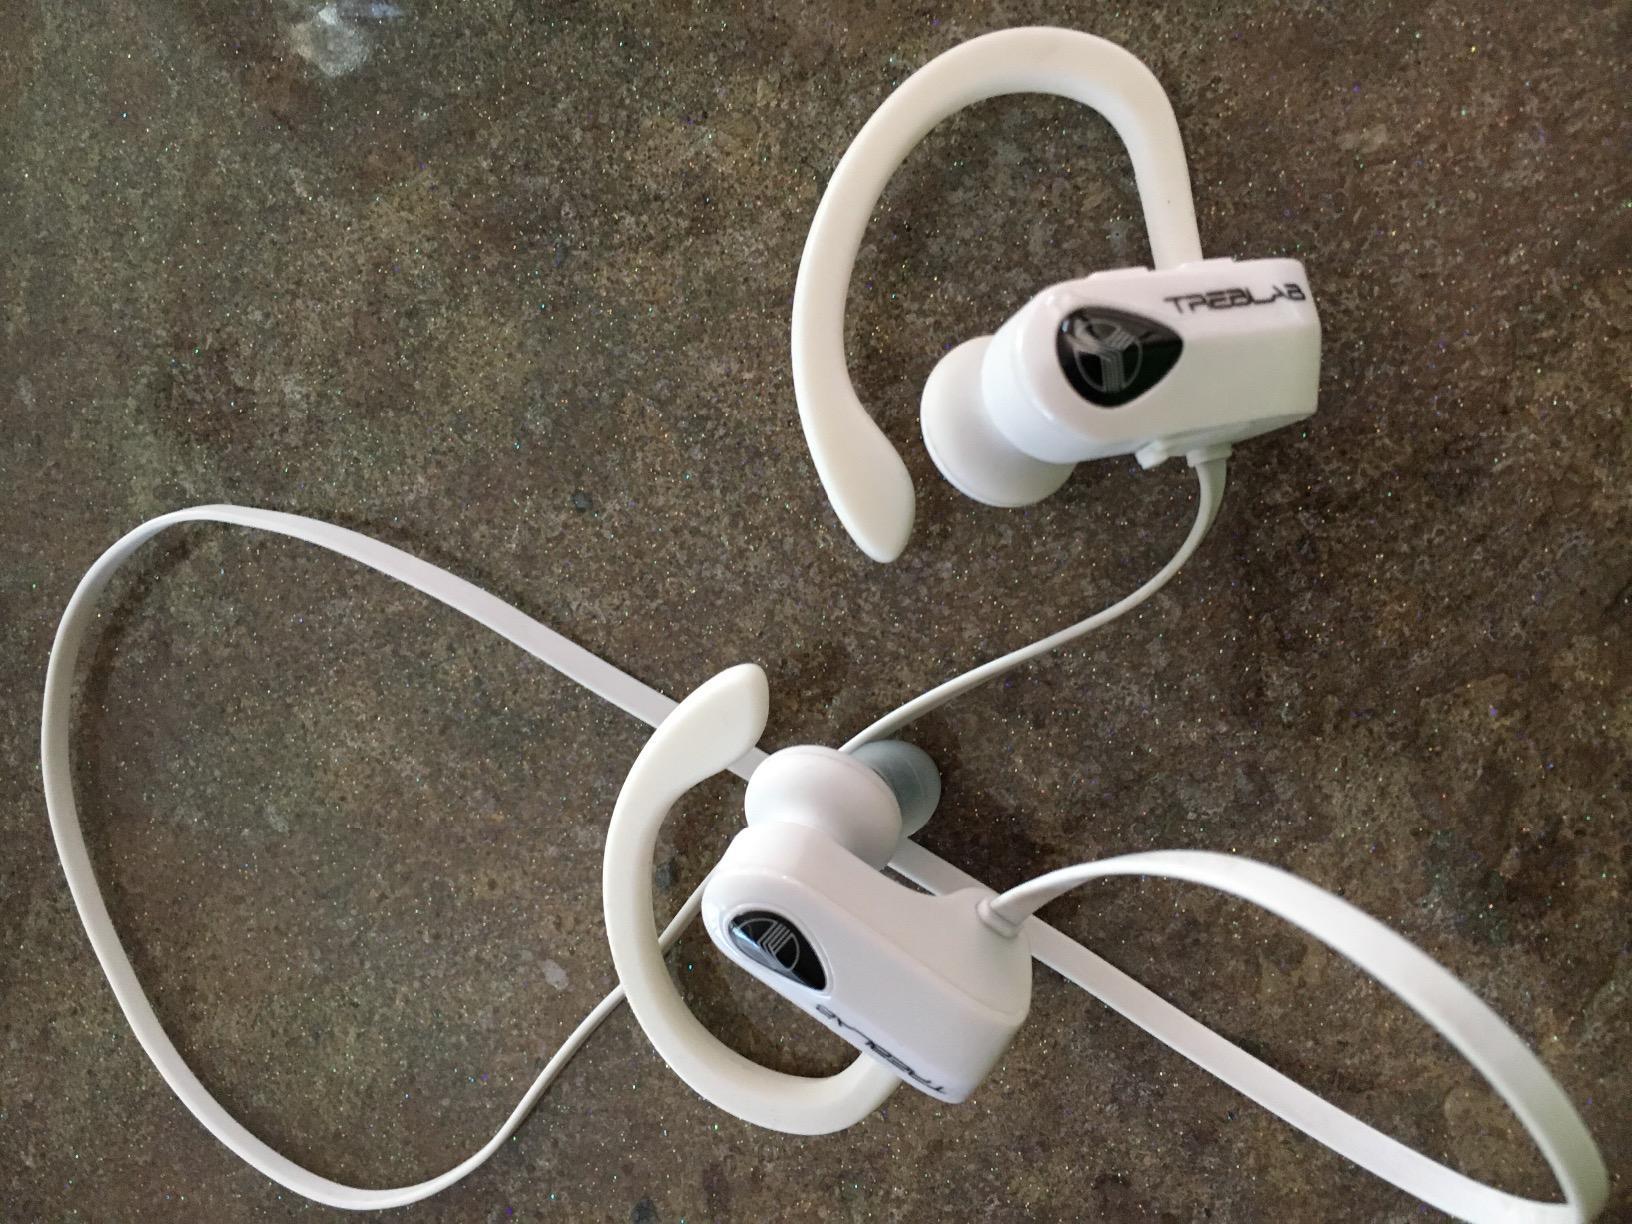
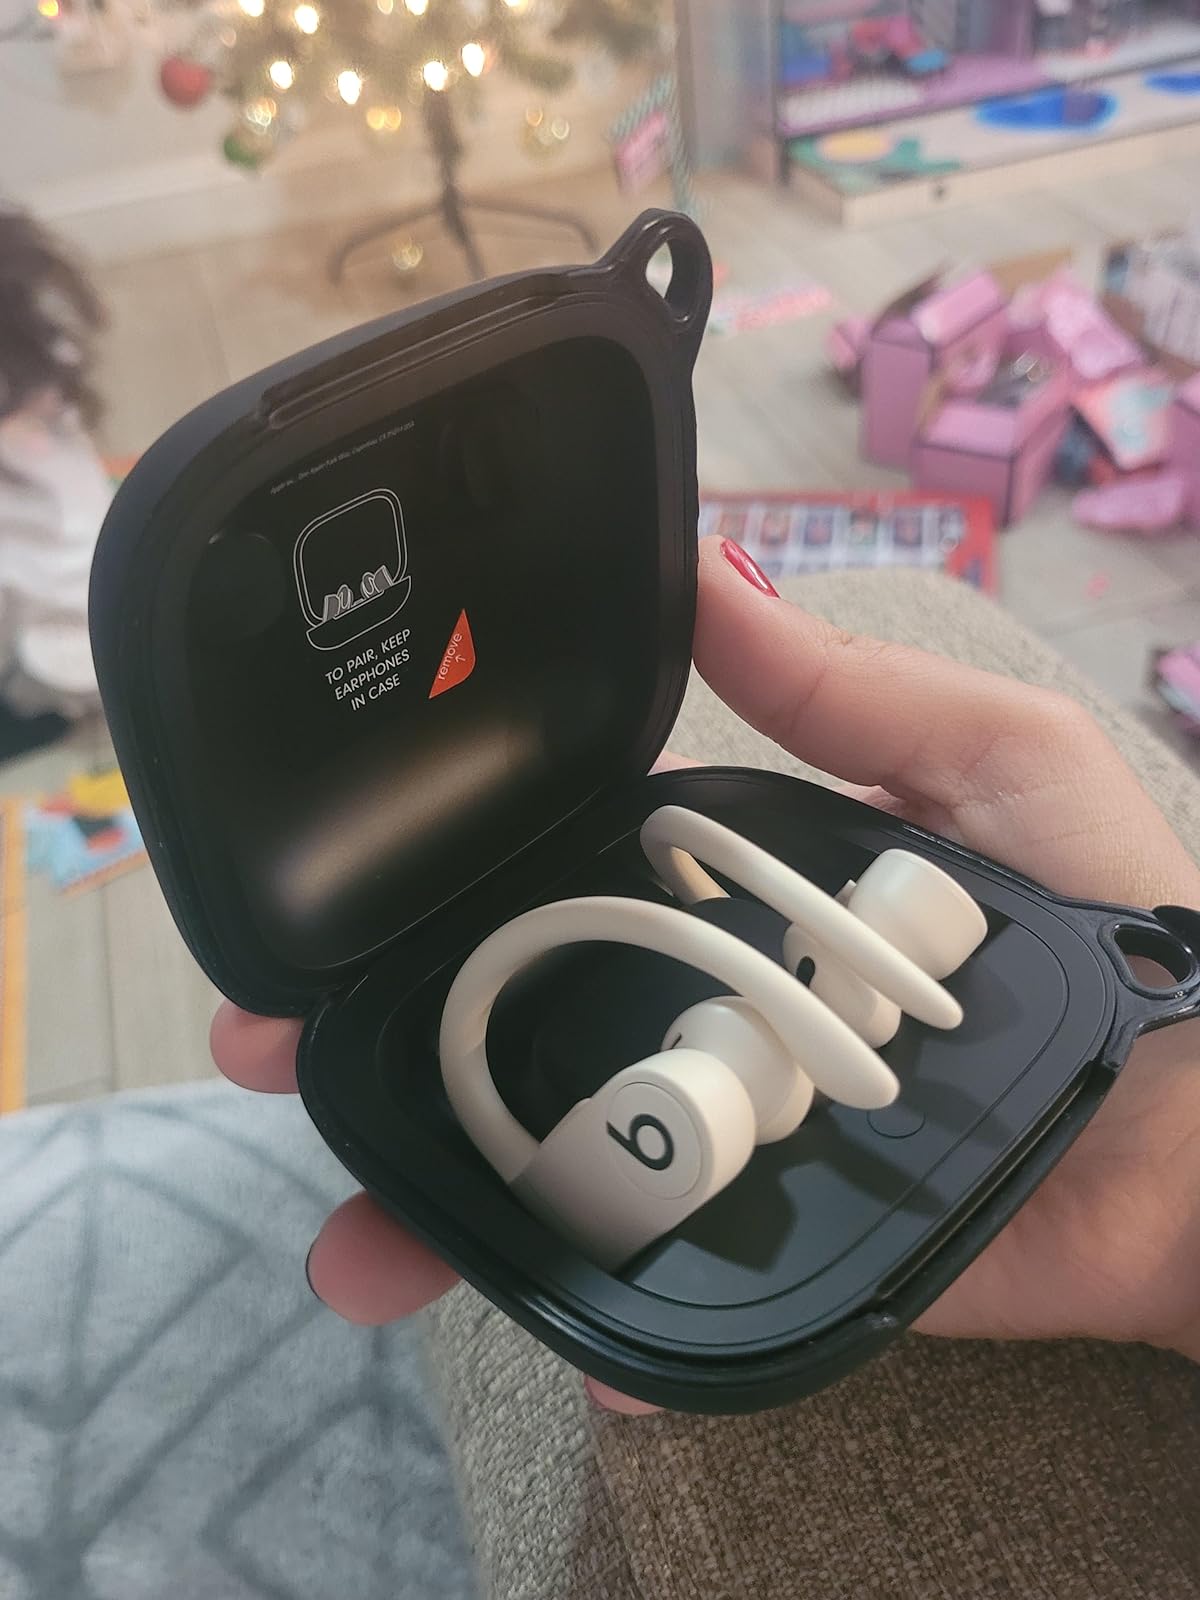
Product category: earbuds
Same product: no